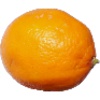
Label: Lemon Meyer 1